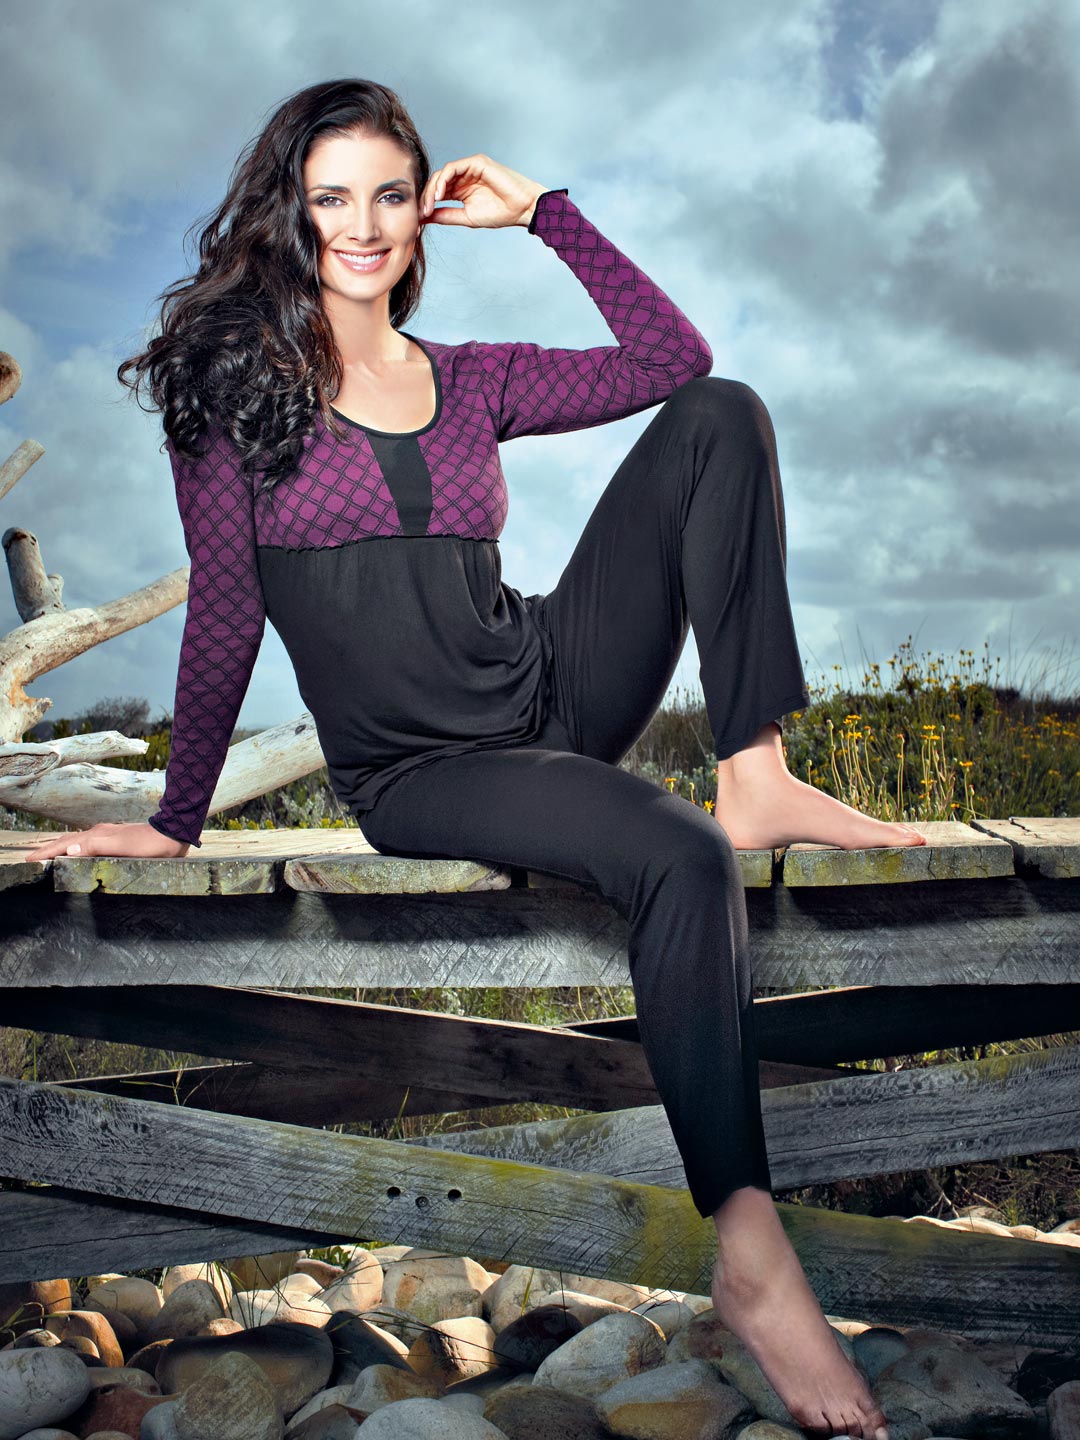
Inaya Women Black Lounge Top
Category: Apparel / Loungewear and Nightwear / Lounge Tshirts
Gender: Women
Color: Black
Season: Summer 2016
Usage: Casual